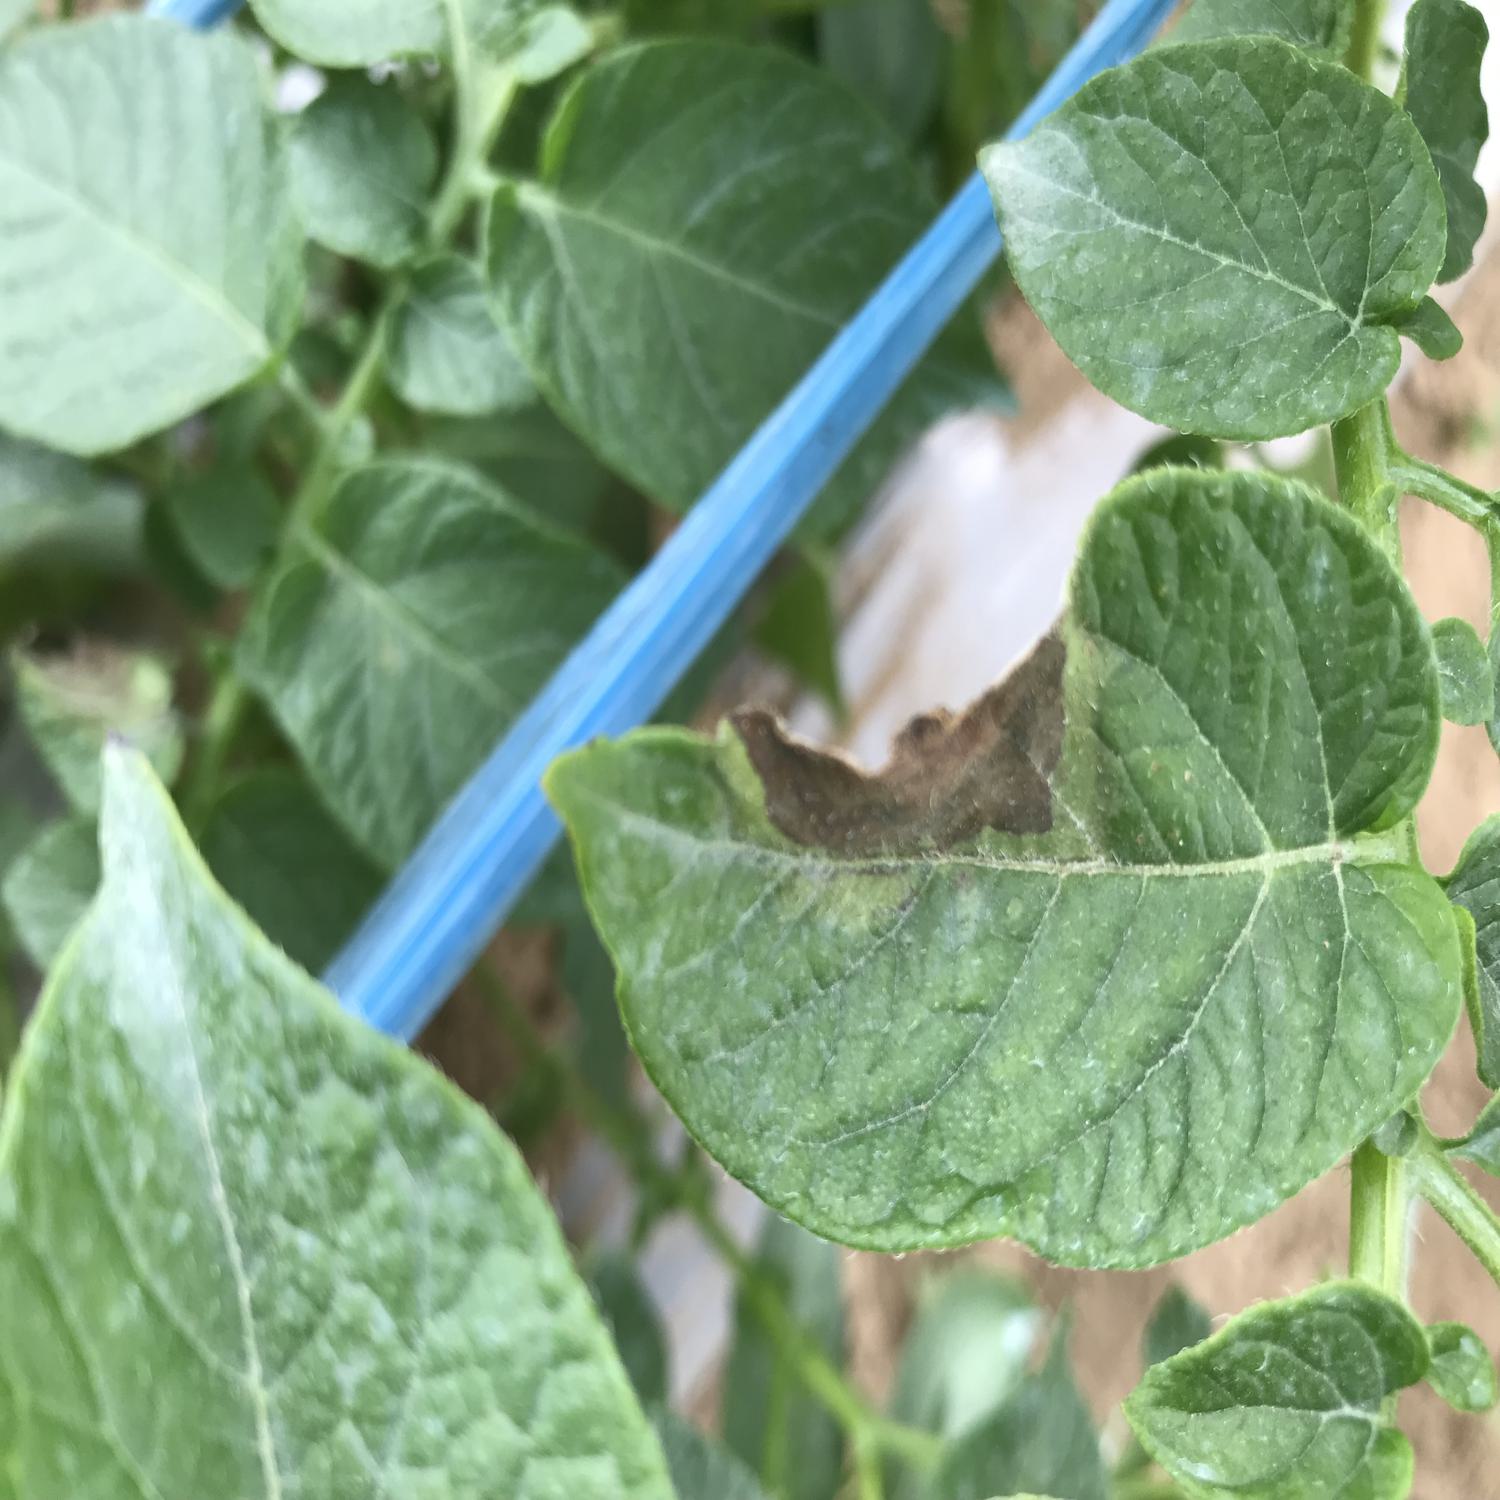
Label: Phytopthora